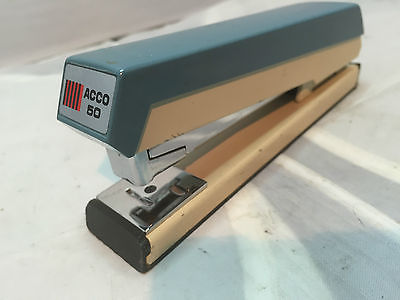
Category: stapler